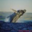
Label: whale